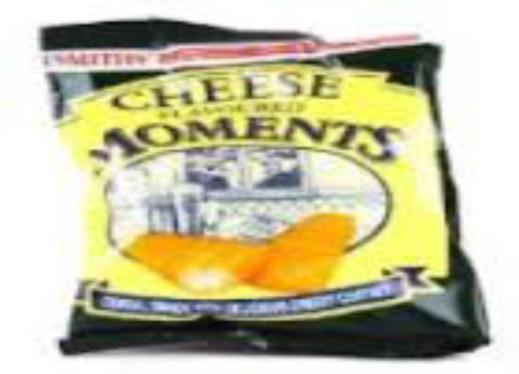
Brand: cheese flavoured moments
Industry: Food